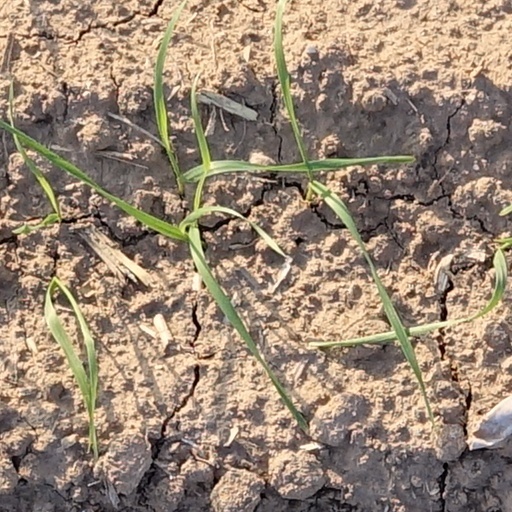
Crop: wheat